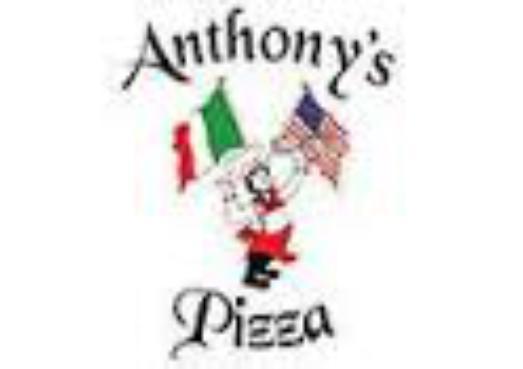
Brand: Anthony's Pizza
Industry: Food